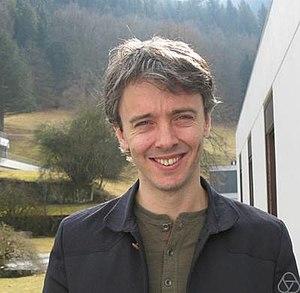
Geordie Williamson, né en 1981 à Bowral, est un mathématicien australien. Il travaille sur la théorie des représentations géométriques de groupes.